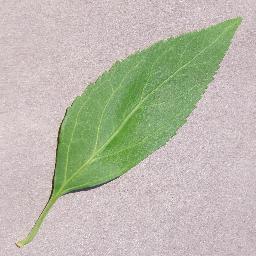
Label: Cherry___healthy